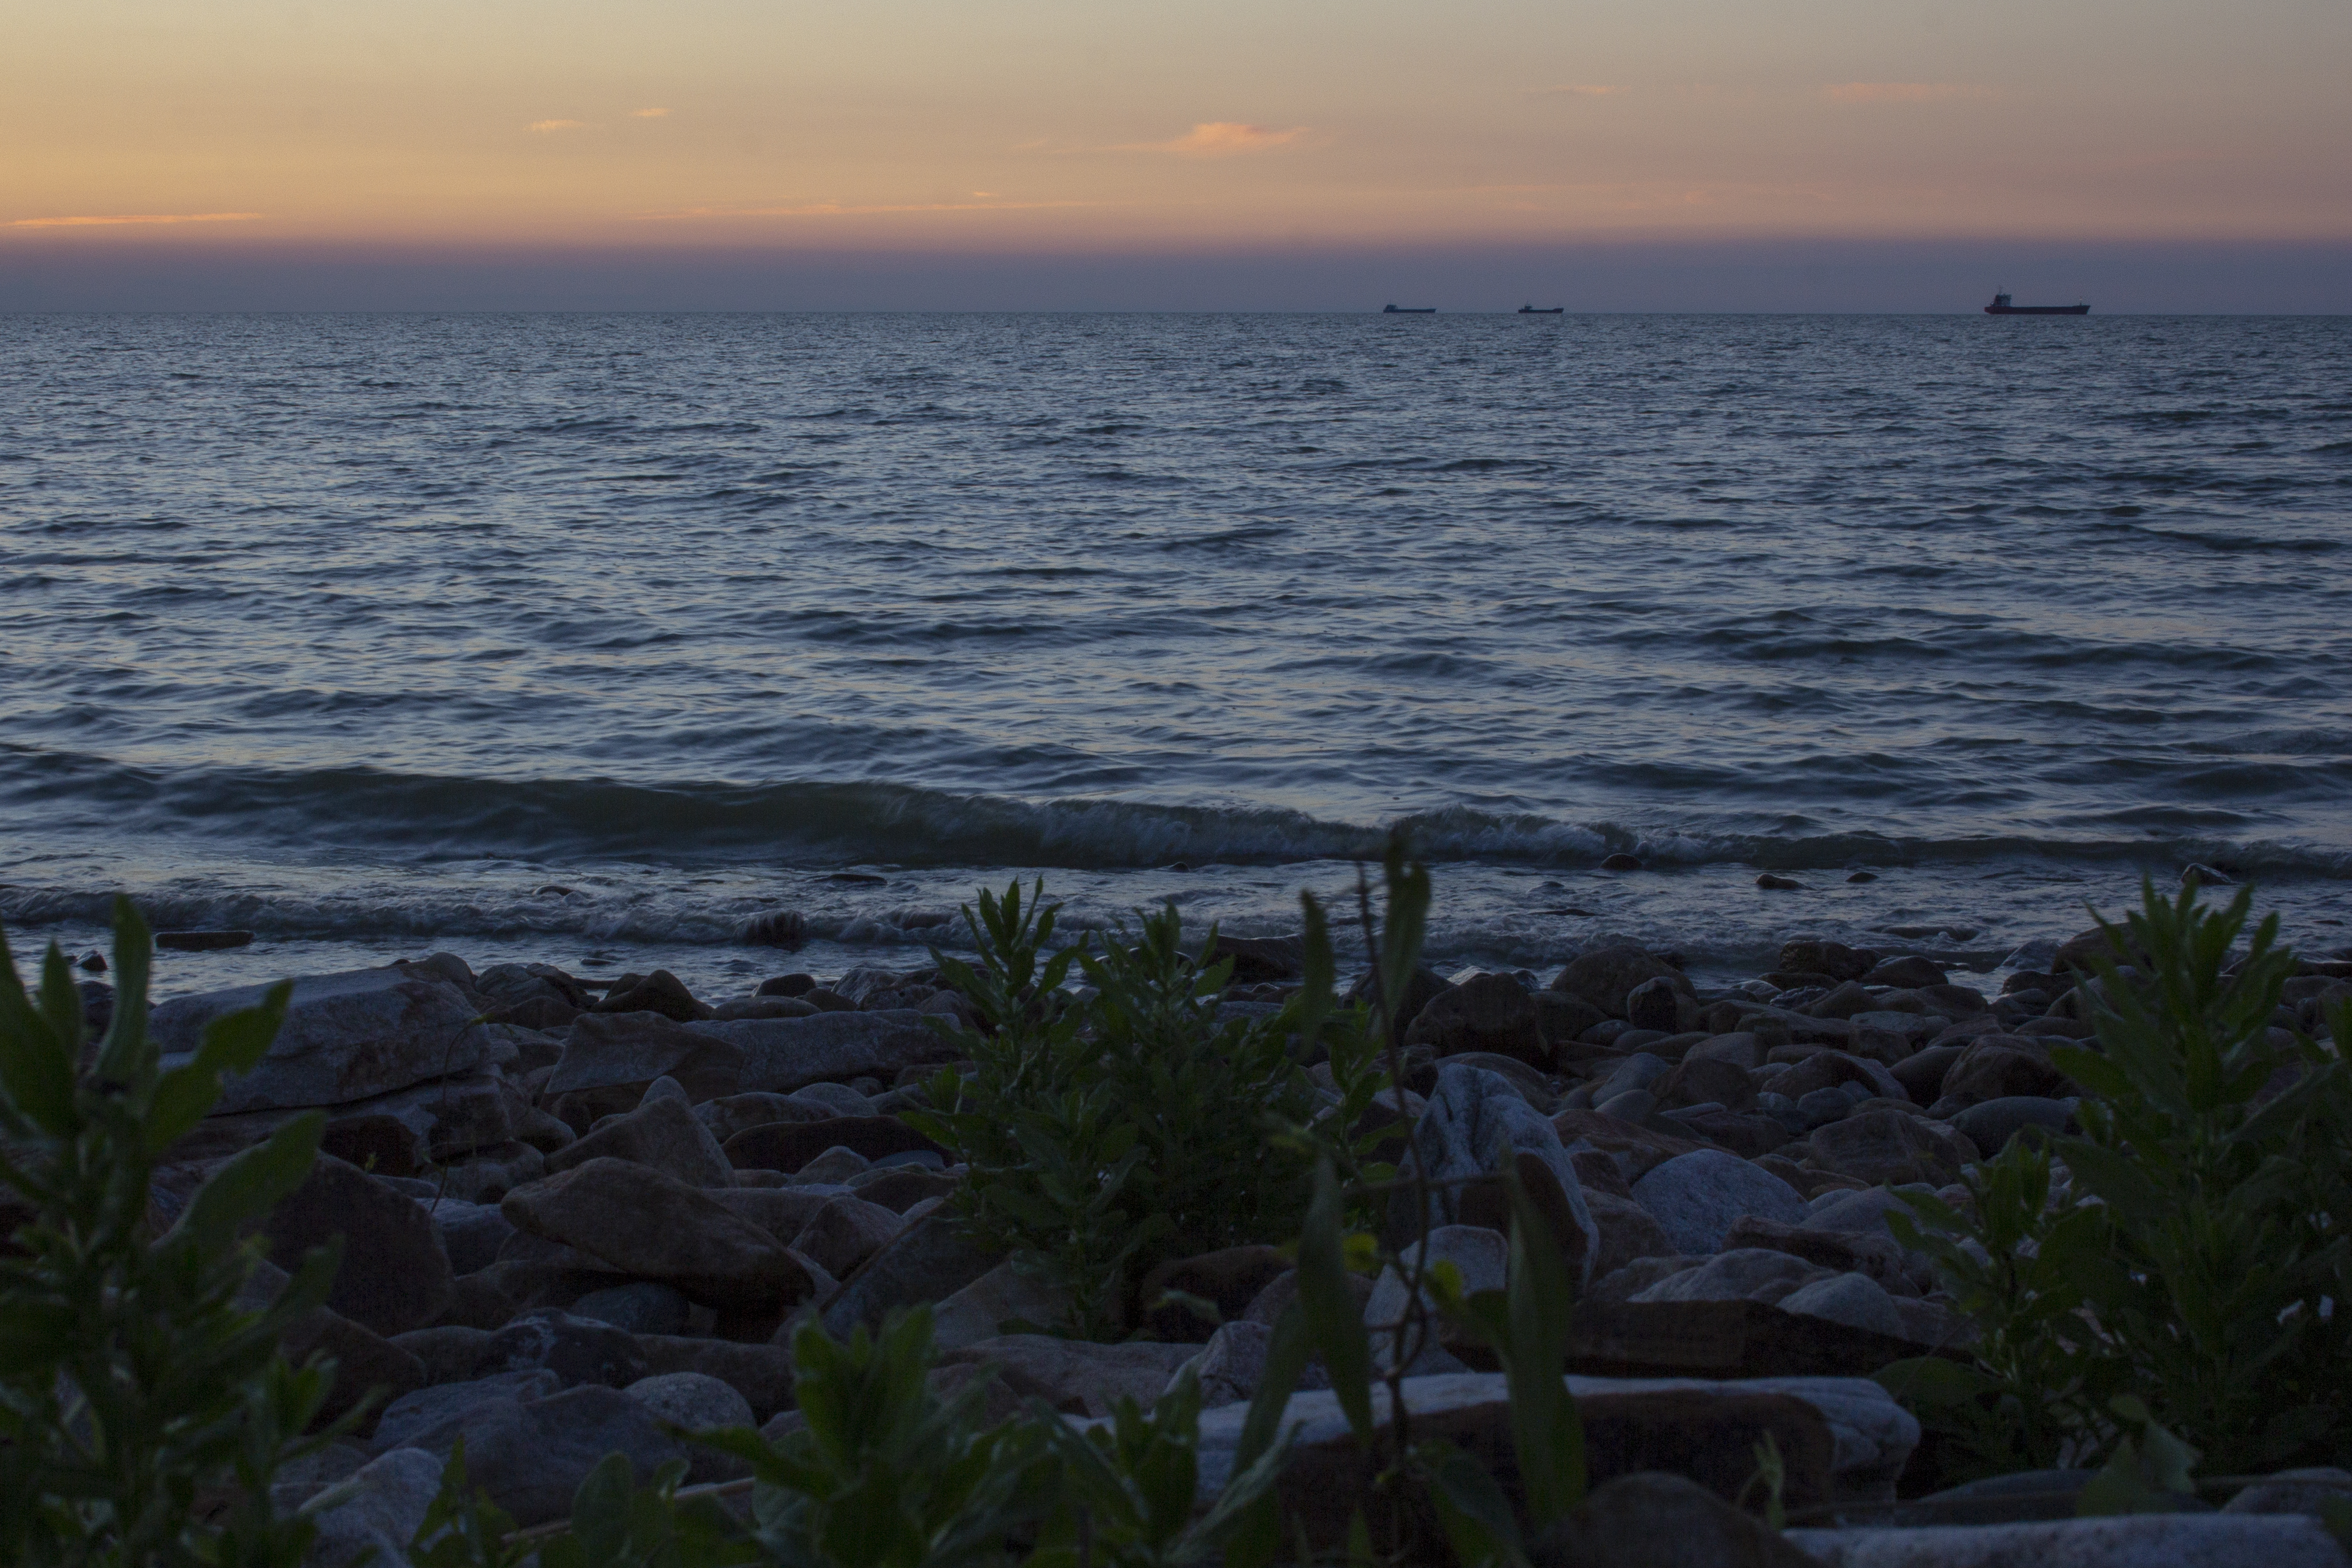
sunset, shore, surf, water, plant, sky, cloud, natural environment, dusk, coastal and oceanic landforms, beach, afterglow, sunrise, natural landscape, horizon, tree, lake, landscape, red sky at morning, wind wave, calm, sun, astronomical object, coast, evening, sound, dawn, tropics, wilderness, ocean, event, wave, rock, wood, bay, vacation, grass, sea, headland